Jeanette Aw

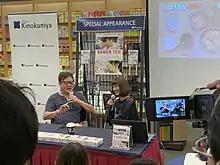
Eric Khoo and Jeanette Aw at the DVD Premiere of Ramen Teh

Aw was born in Singapore as a Hokkien with ancestry from Quanzhou city, Southern Fujian, China. She has an elder sister and an elder brother. Coming from an English-speaking family, Aw rarely used Mandarin in their conversations. She considered her childhood blessed and fortunate because her parents provided for everything that she needed. Growing up with a carefree nature, she was an introvert and was "the kind of girl who loved reading, writing and drawing". Aw wanted to be a dancer, an artist or a child psychologist.